Events of Revelation

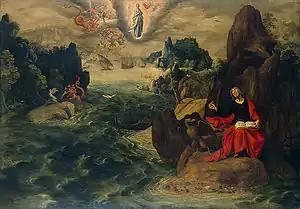
"Landscape with St John the Evangelist at Patmos" by Tobias Verhaecht, 1598. The woman and the dragon are shown in the sky.

A woman gives birth to a son who is to "rule the nations with an iron scepter". She is then pursued by a Dragon with seven heads and ten horns, which wants to kill her baby. However, the child was taken away by God. Immediately after this, Michael and his angels fought the Dragon and his followers in Heaven. The Dragon lost the war, and was thrown down to Earth along with all of its followers. The Dragon pursued the woman and tried to drown her, but the water drained away into the ground. The woman grew wings and flew away. The Dragon was enraged, and went to war with the remainder of her offspring, who keep the commandments of God.